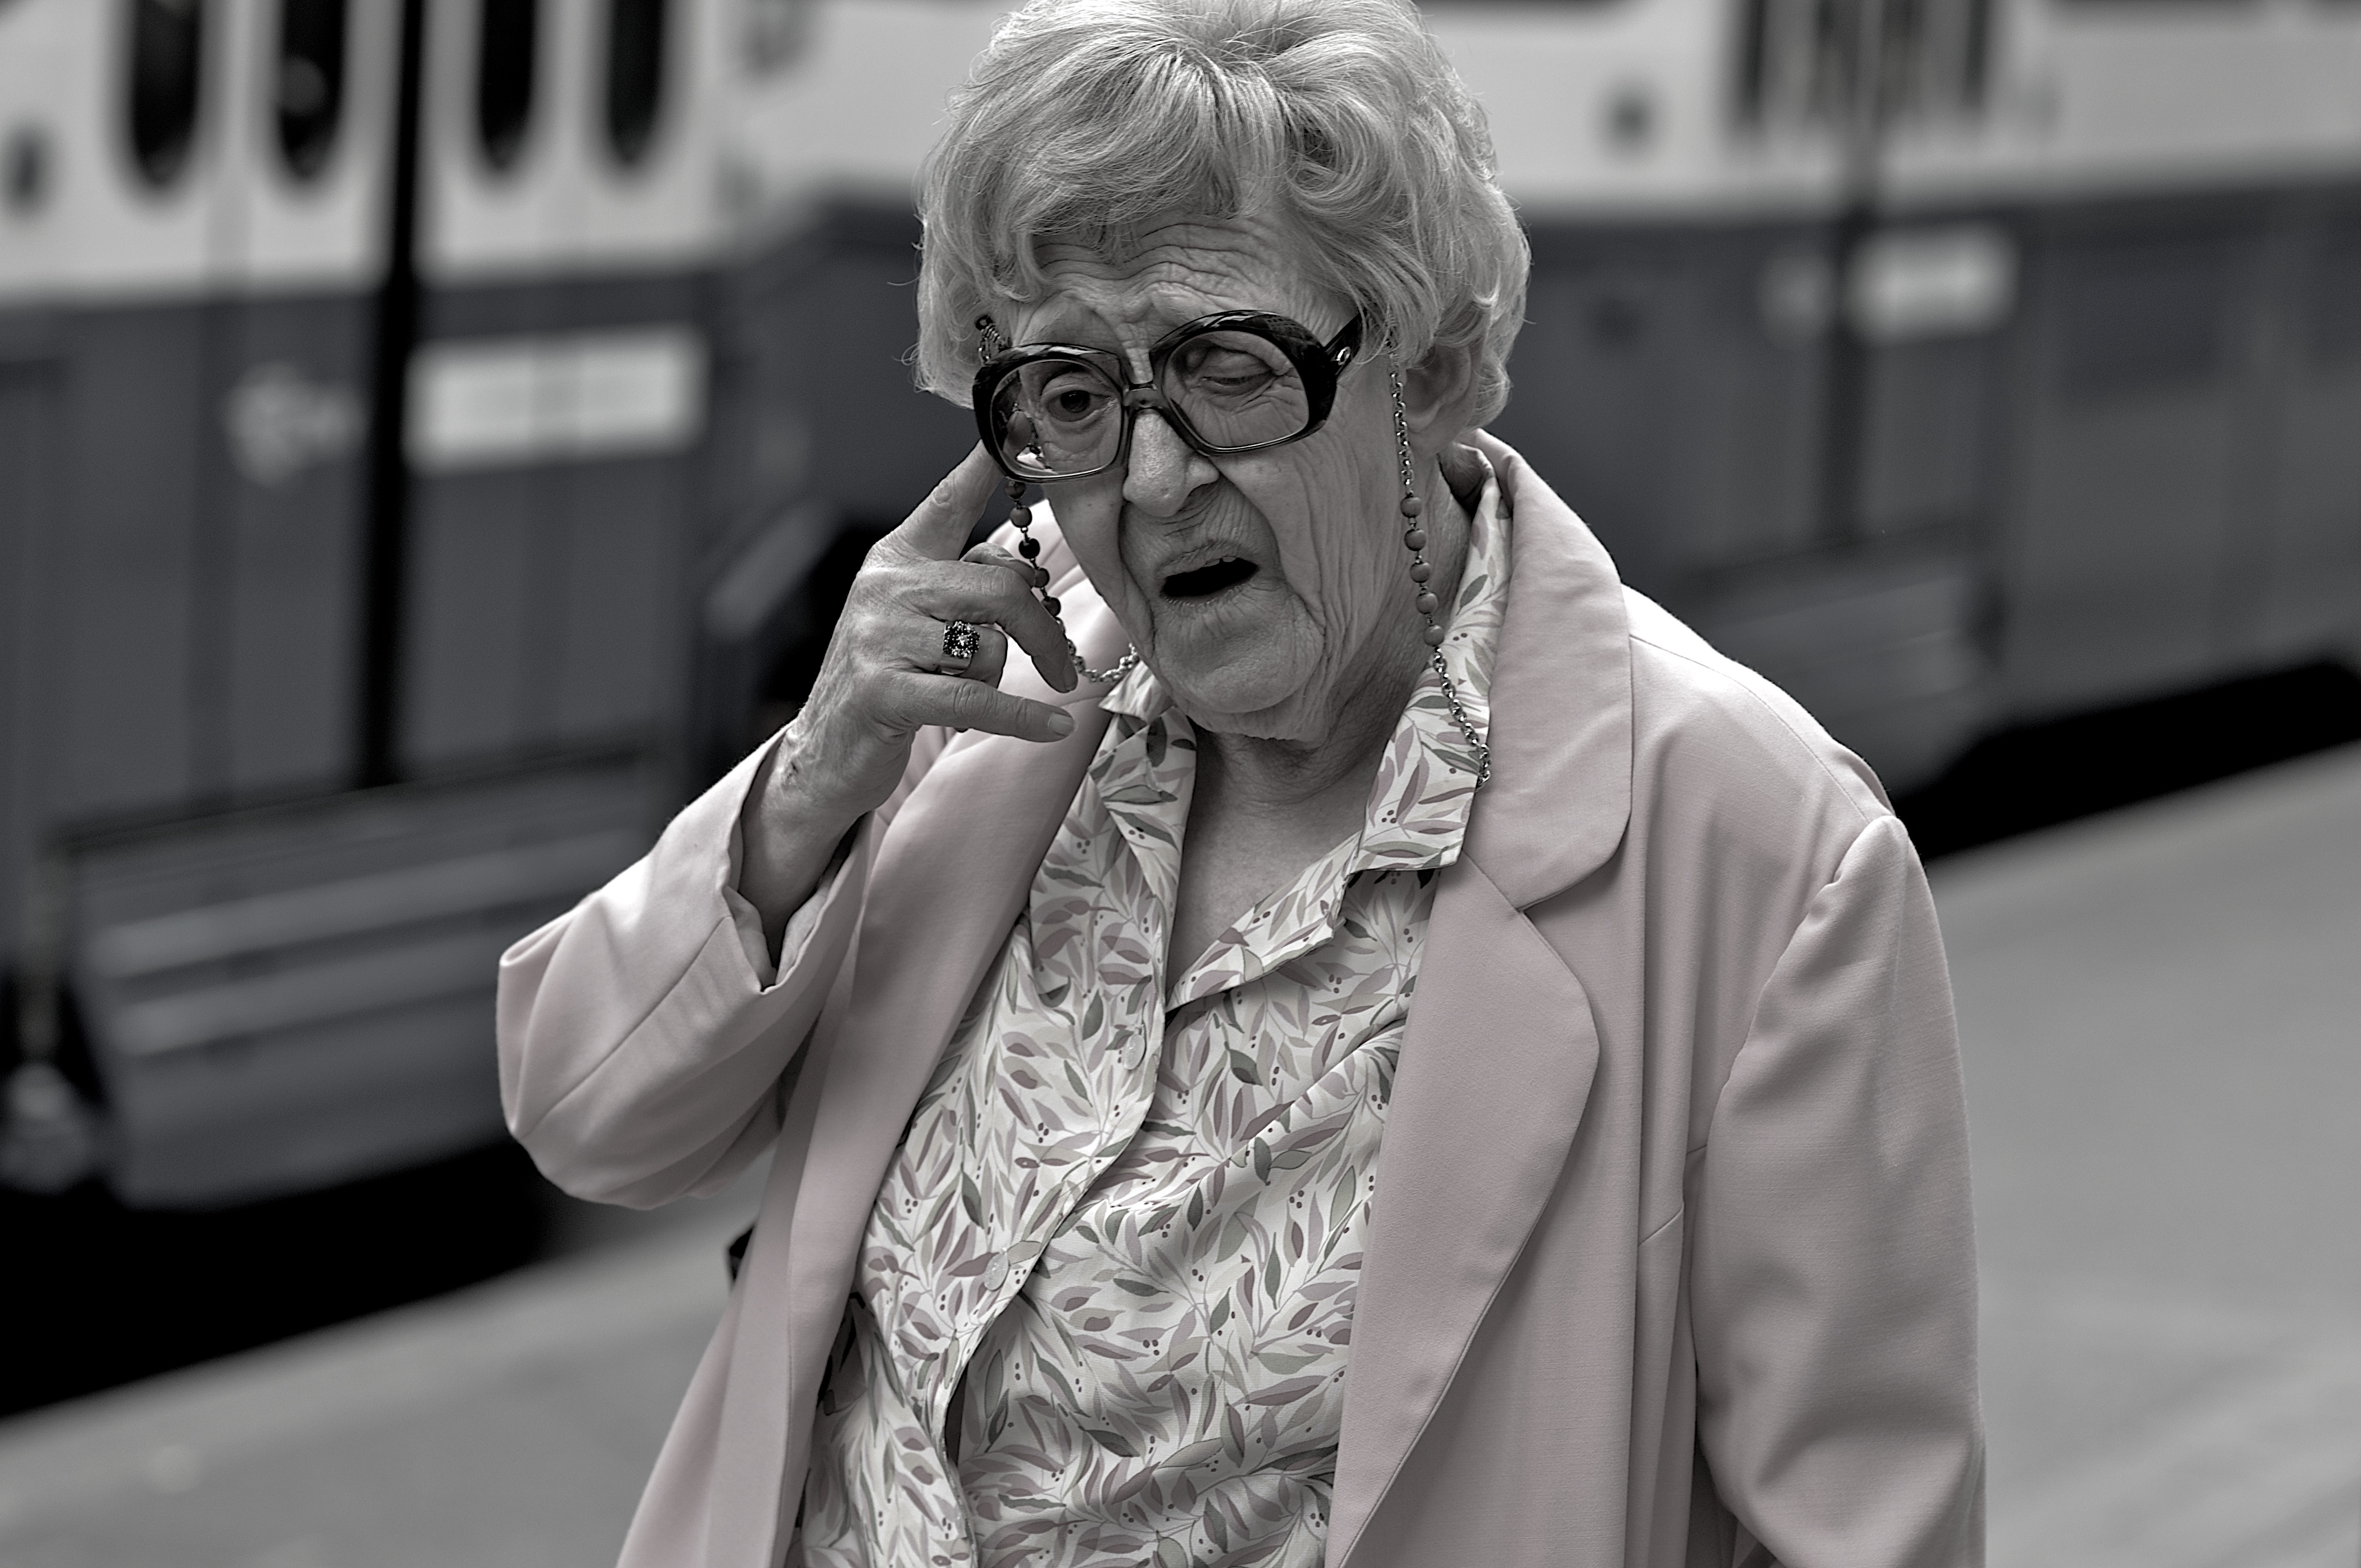
man, person, black and white, road, white, street, photography, ebook, male, statue, portrait, training, black, monochrome, streetphotography, flickr, art, thomas, video, olympus, photograph, omd, fuji, leica, monochrom, leuthard, hcb, thomasleuthard, streettogs, monochrome photography